Yixing railway station

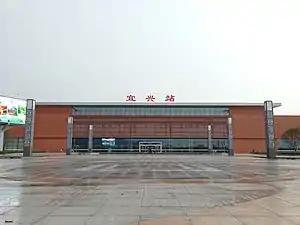

Yixing railway station is a railway station in Yixing, Wuxi, Jiangsu, China. It is an intermediate stop on the Nanjing–Hangzhou high-speed railway. It opened with the line on 1 July 2013.